50th Space Wing

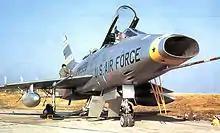
81st Tactical Fighter Squadron F-100D Super Sabre being serviced at Wheelus AB

Almost immediately after arriving in Germany, the 50th Fighter-Bomber Wing participated in Exercise Monte Carlo, which was designed to demonstrate NATO air defense force capabilities. In 1954, elements of the 50th Fighter-Bomber Wing spent six weeks at Wheelus Field, Libya, training in air-to-air and ground attack operations, scoring higher in both categories than any other unit in Twelfth Air Force. In 1955 the 21 FBW took top honors at the United States Air Forces in Europe aerial gunnery competition at Wheelus Field, and on 21 October 1955 it began to transition to the F-86H Sabre.